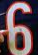
Number: 6